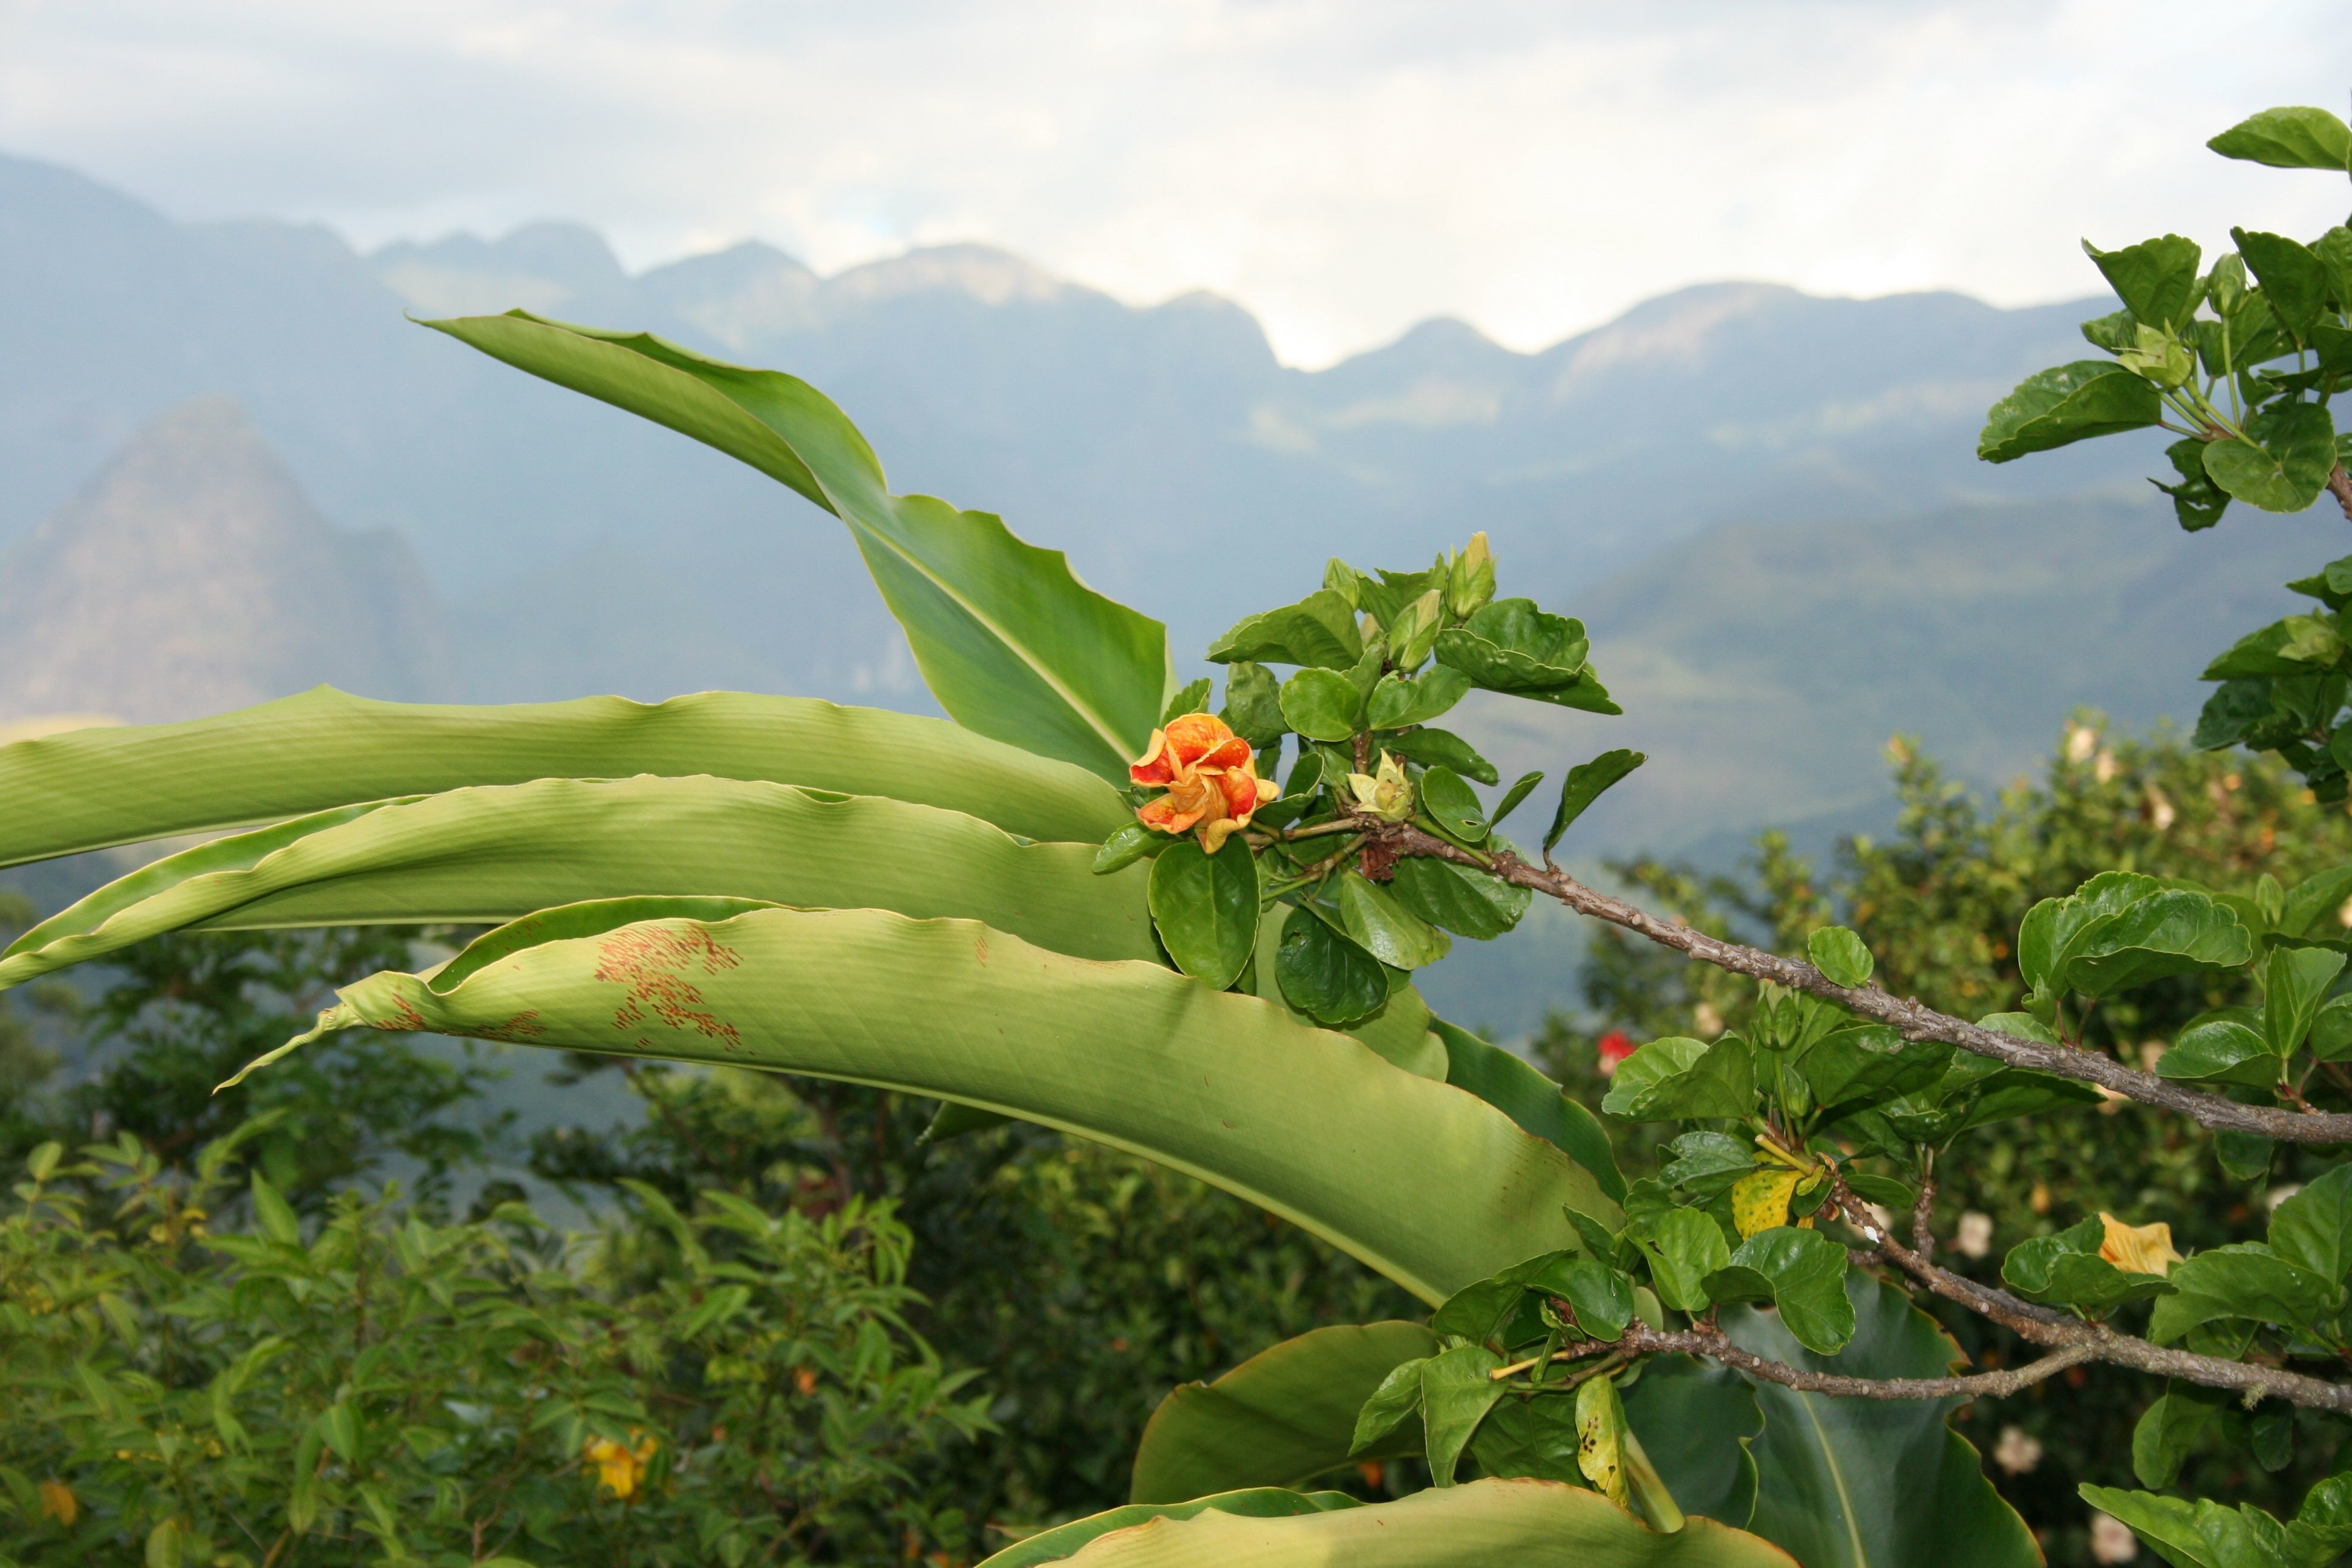
tree, plant, fruit, leaf, flower, food, green, jungle, produce, crop, botany, agriculture, flora, shrub, tropics, flowering plant, land plant